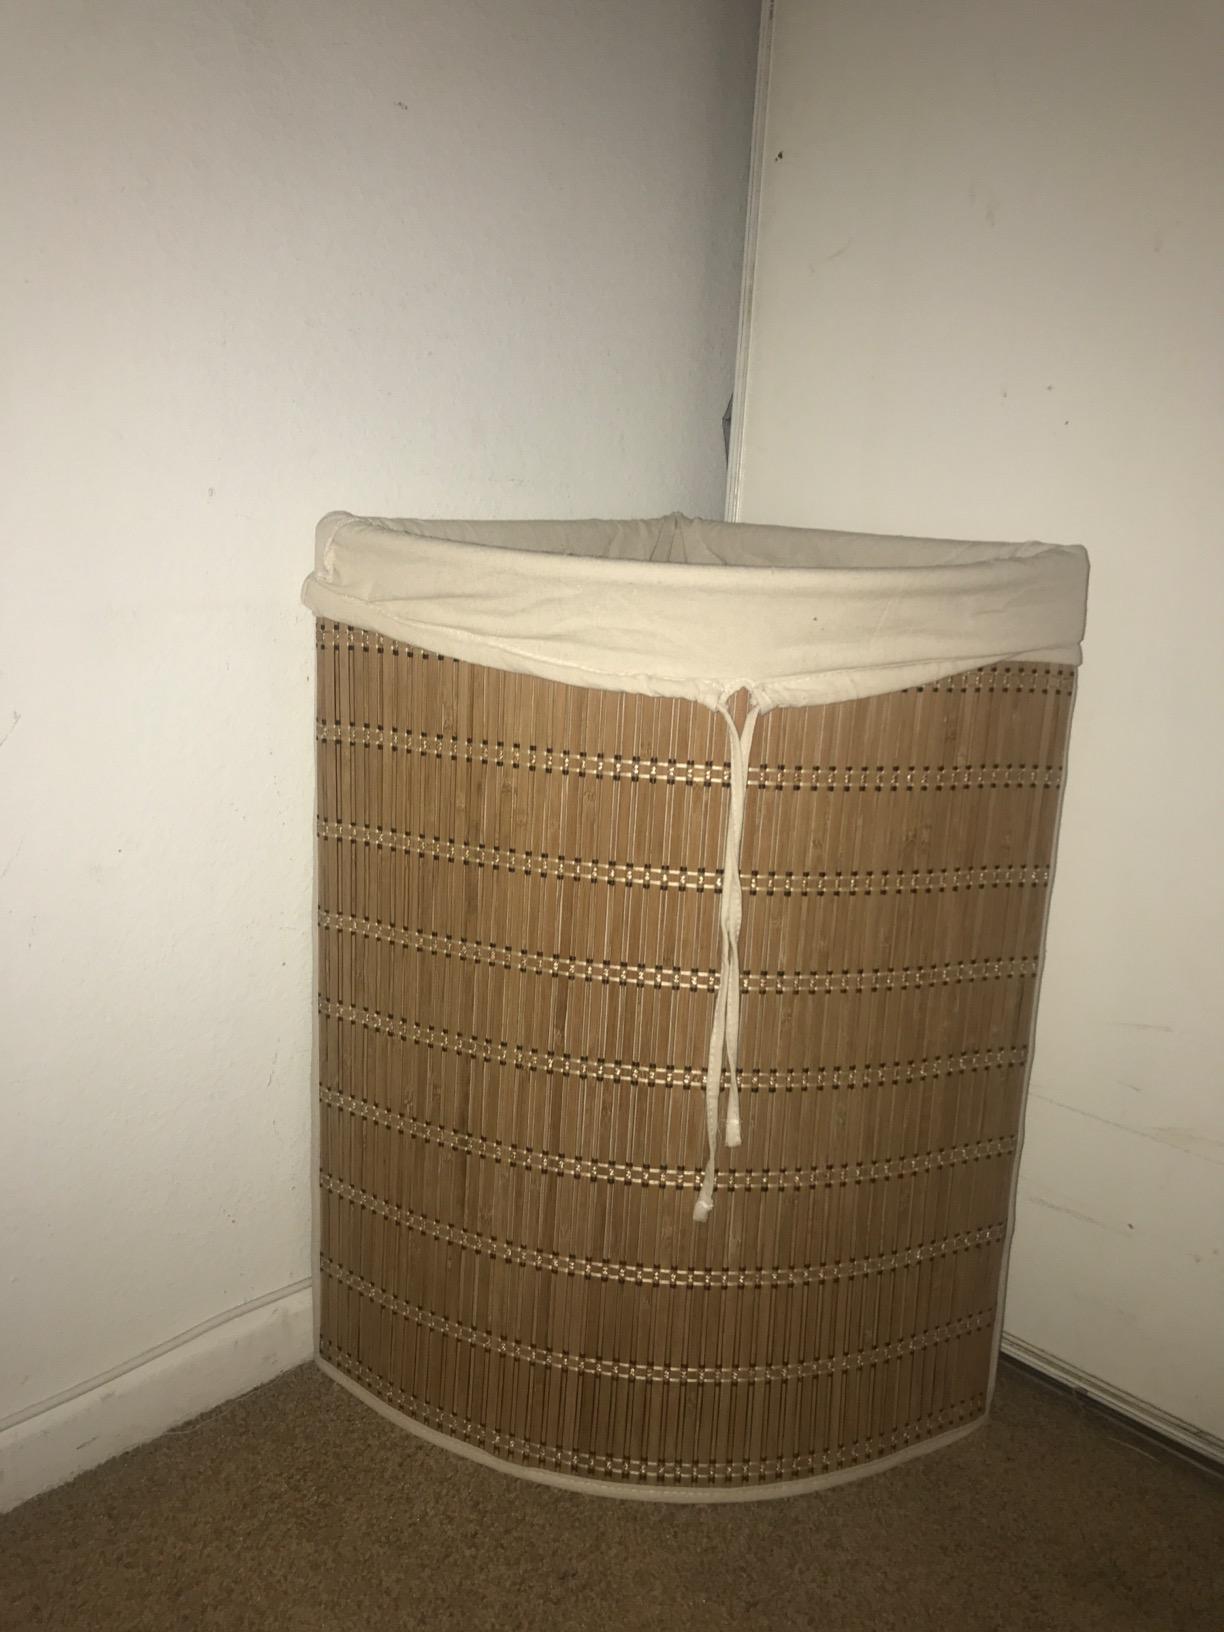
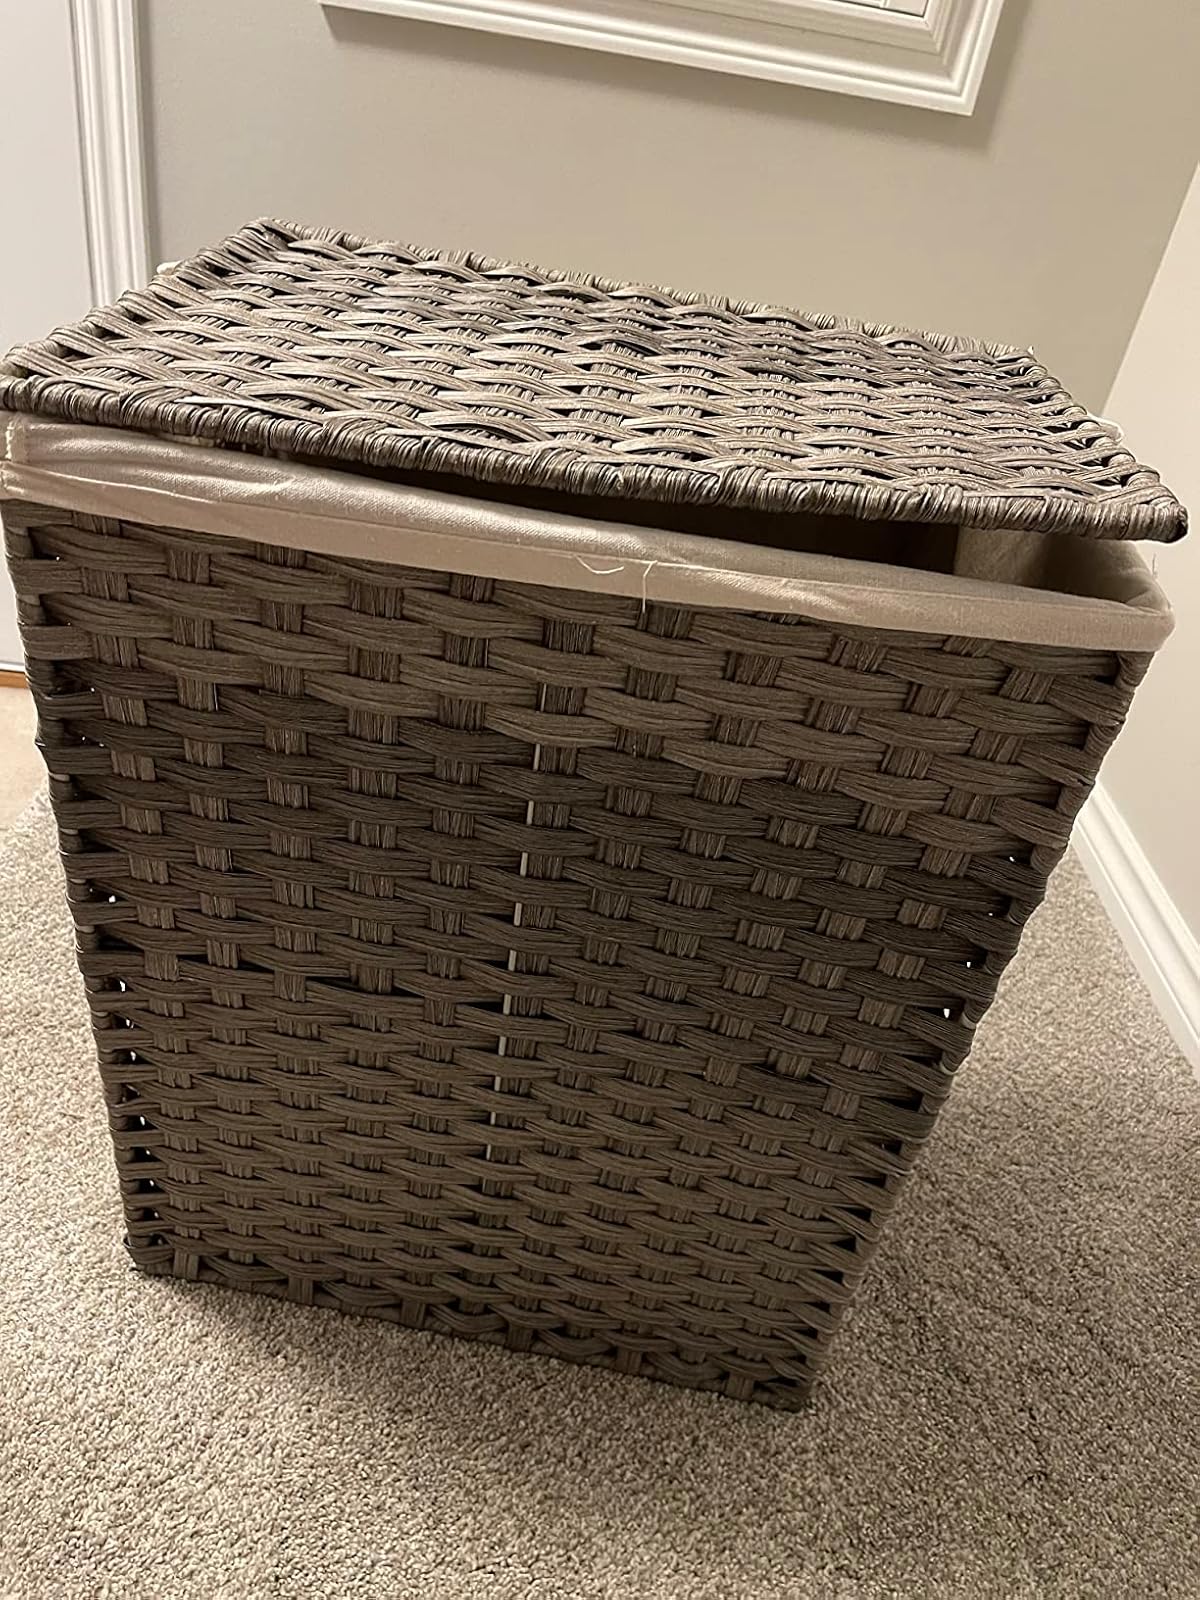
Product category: items_hamper
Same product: no